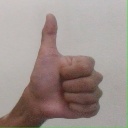
अक्षर: थ